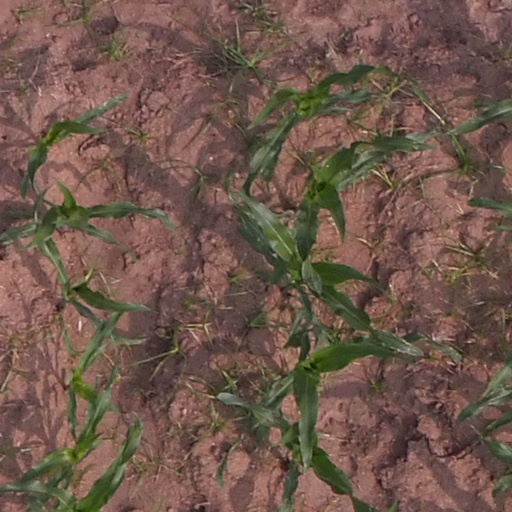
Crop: maize; corn